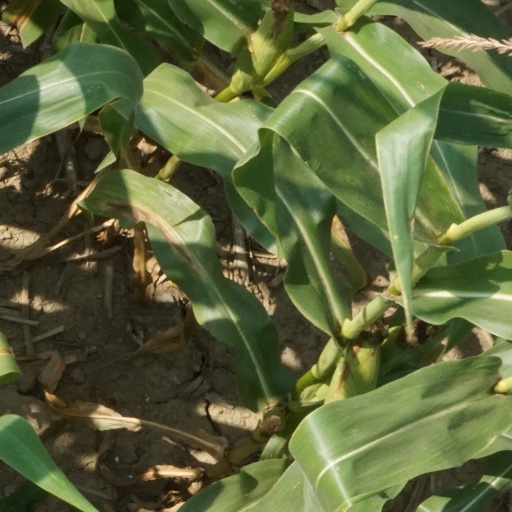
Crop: maize; corn